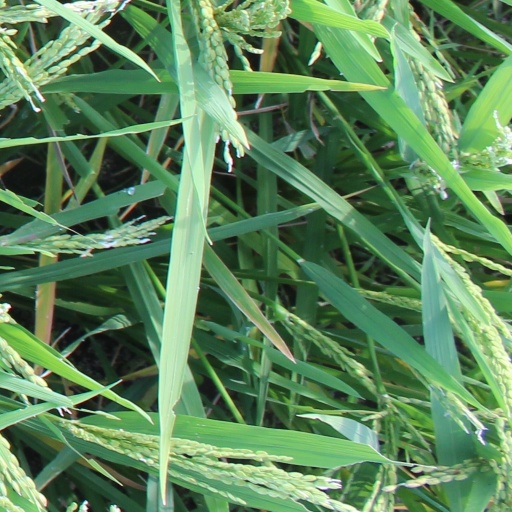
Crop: rice